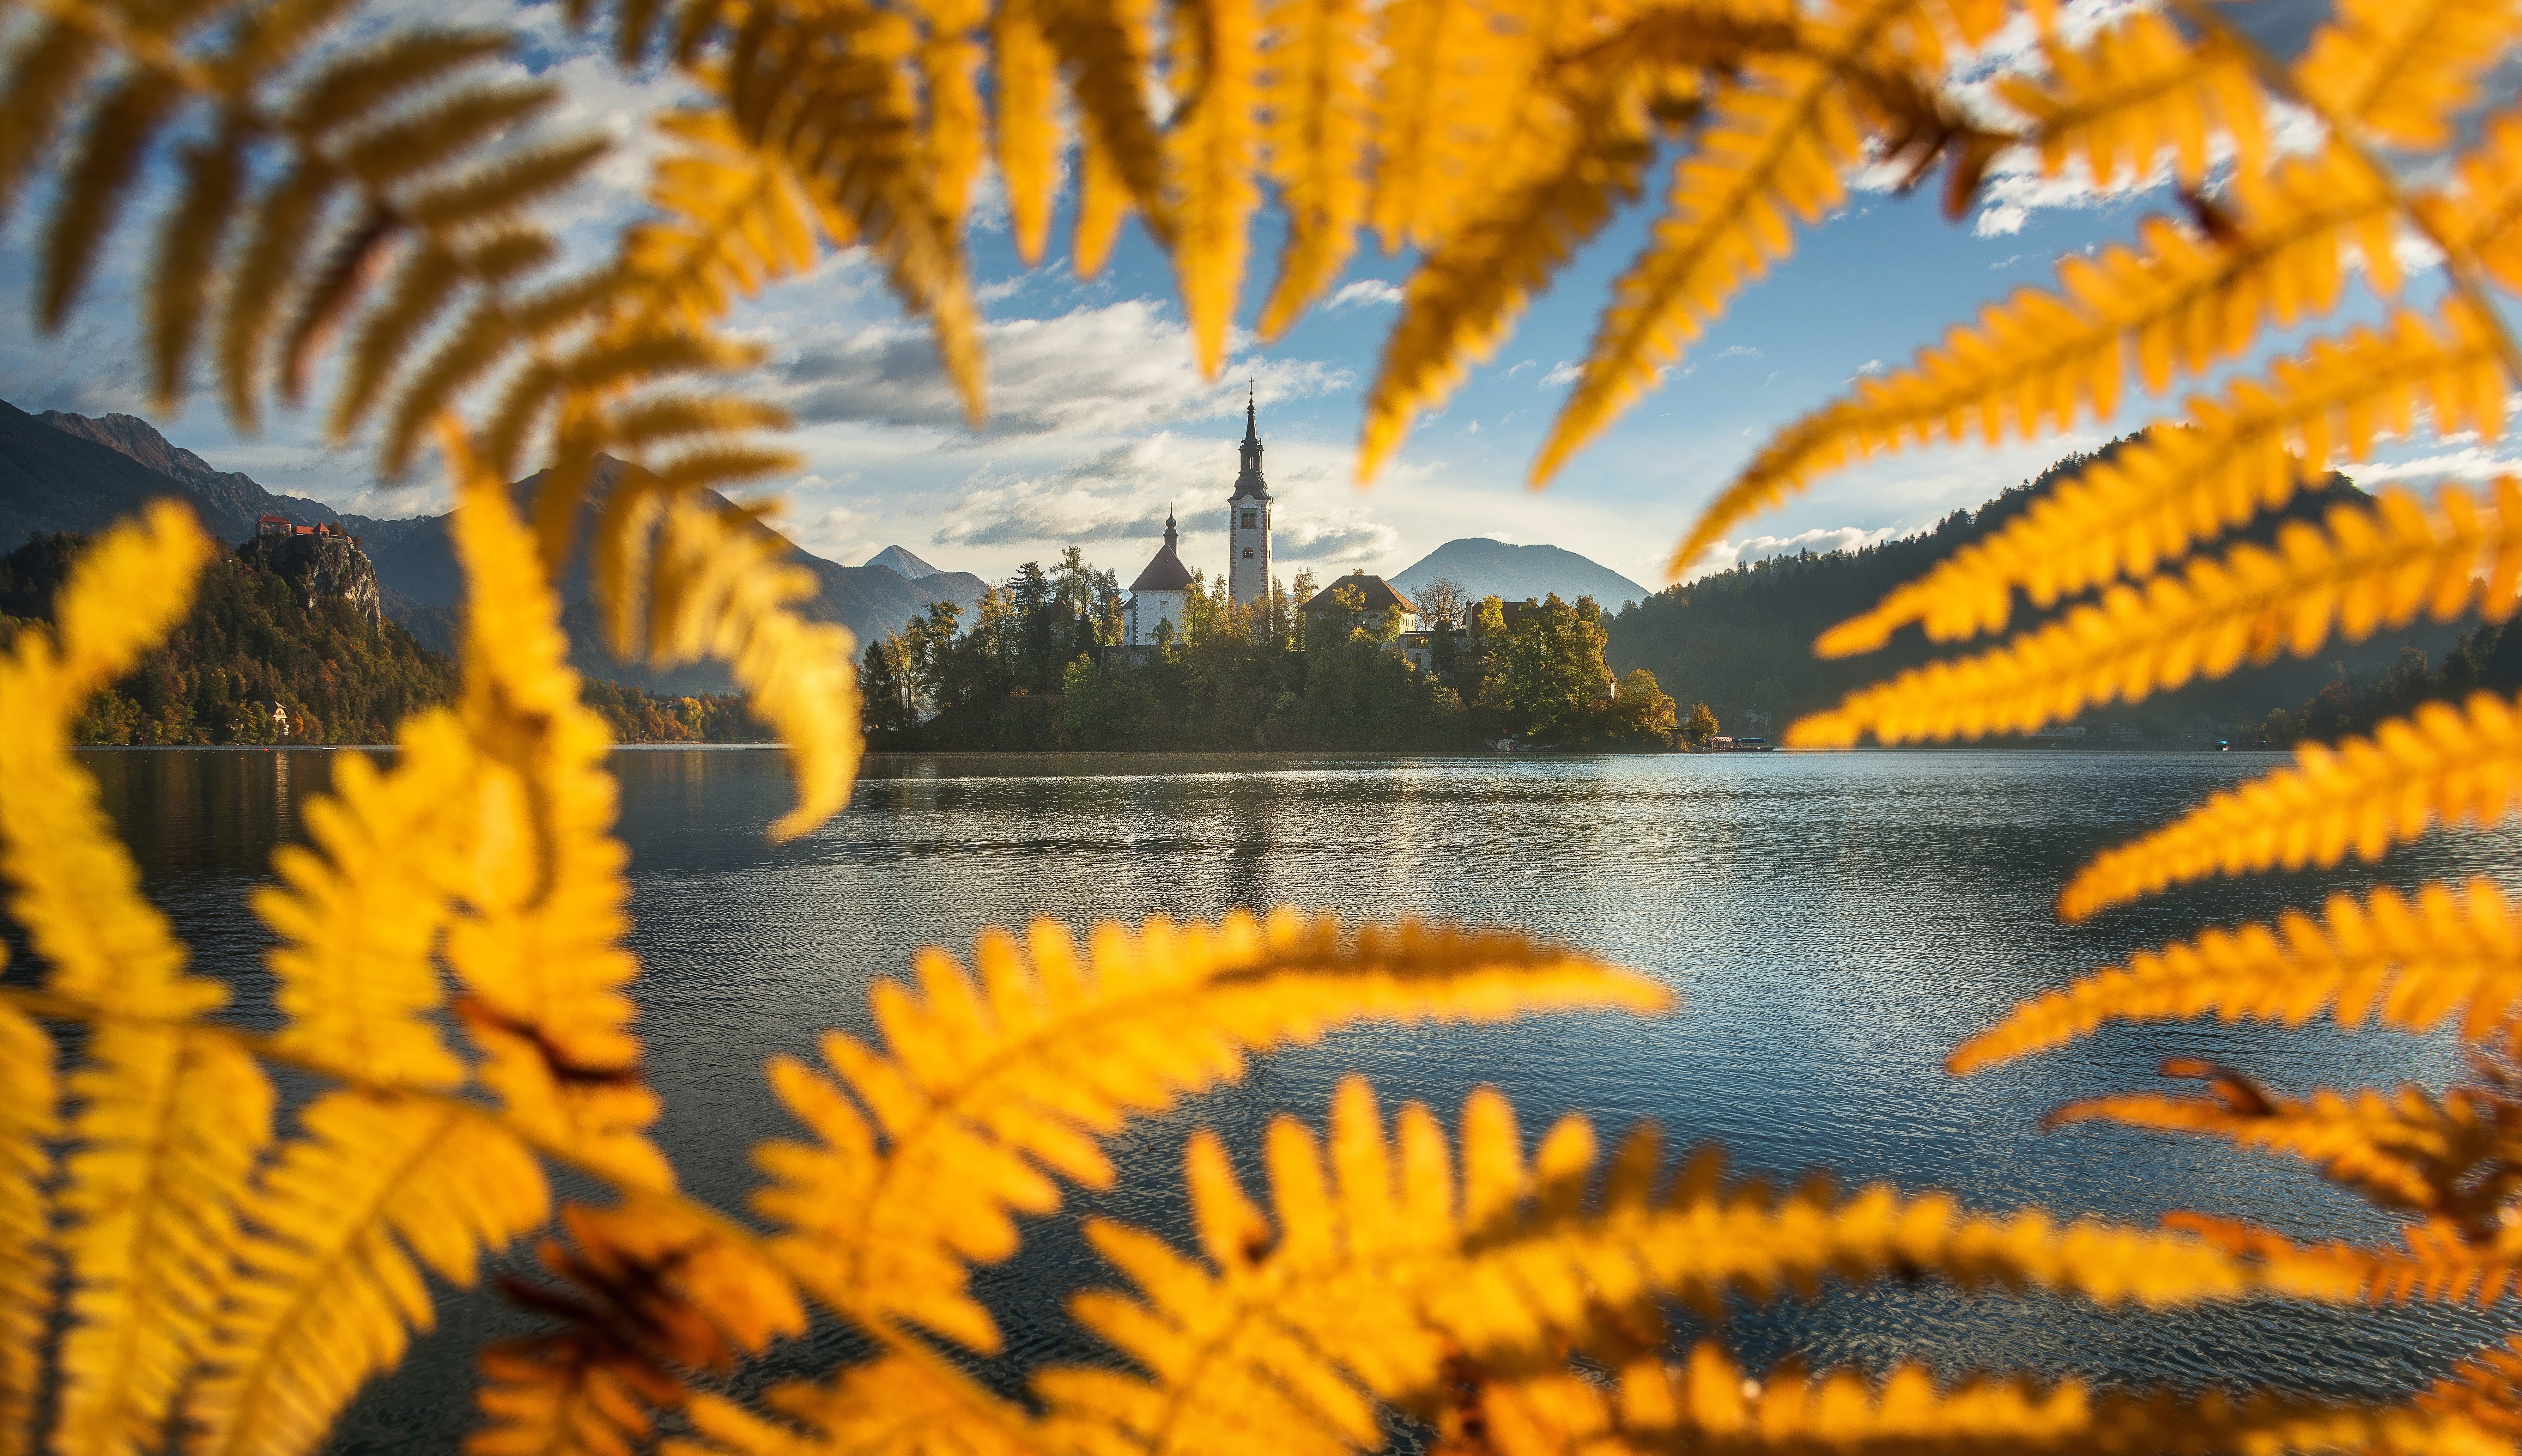
nature, yellow, vegetation, leaf, reflection, water, sky, tree, organism, computer wallpaper, landscape, spring, autumn, branch